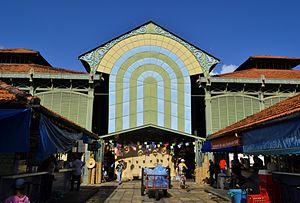
Recife (État du Pernambouc, Brésil). Marché couvert public Saint-Joseph (Mercado de São José), construit selon des plans de l'ingénieur français Louis Léger Vauthier et inauguré en 1875.
Louis Léger Vauthier, né à Bergerac le 6 avril 1815 et mort à Beauchamp le 5 octobre 1901, est un ingénieur des ponts et chaussées, polytechnicien, fouriériste et homme politique français, élu représentant du peuple en 1849.